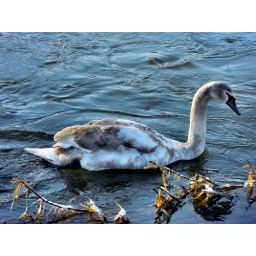
I have met a friendly swan family when waiting for my car being inspected in the service station.